William Pitt the Younger

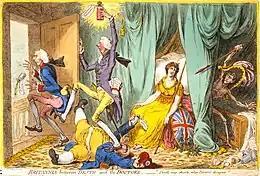
In "Britannia between Death and the Doctor's" (1804), Gillray caricatured Pitt as a doctor kicking Addington (the previous doctor) out of Britannia's sickroom.

Throughout the 1790s, the popularity of the Society of United Irishmen grew. Influenced by the American and French revolutions, this movement demanded independence and republicanism for Ireland. The United Irishmen Society was very anti-clerical, being equally opposed to the "superstitions" promoted by both the Church of England and the Roman Catholic church, which caused the latter to support the Crown. Realising that the Catholic church was an ally in the struggle against the French Revolution, Pitt had tried fruitlessly to persuade the Dublin parliament to loosen the anti-Catholic laws to "keep things quiet in Ireland". Pitt's efforts to soften the anti-Catholic laws failed in the face of determined resistance from the families of the Protestant Ascendancy in Ireland, who forced Pitt to recall Earl Fitzwilliam as Chief Secretary for Ireland in 1795, when the latter had indicated he would support a bill for Catholic relief. In fact, the actions of Fitzwilliam had been encouraged by Pitt who wanted an excuse to remove Fitzwilliam and replace him with the Earl of Camden, however, Pitt had managed this feat without witnesses. Pitt was very much opposed to Catholic relief and the repeal of their political disabilities which were contained in the Test and Corporation Laws. In much of rural Ireland, law and order had broken down as an economic crisis further impoverished the already poor Irish peasantry, and a sectarian war with many atrocities on both sides had begun in 1793 between Catholic "Defenders" and Protestant "Peep o' Day Boys". A section of the Peep o'Day Boys who had renamed themselves the Loyal Orange Order in September 1795 were fanatically committed to upholding Protestant supremacy in Ireland at "almost any cost". In December 1796, a French invasion of Ireland led by General Lazare Hoche (scheduled to coordinate with a rising of the United Irishmen) was only thwarted by bad weather. To crush the United Irishmen, Pitt sent General Gerard Lake to Ulster in 1797 to call out Protestant Irish militiamen and organised an intelligence network of spies and informers.